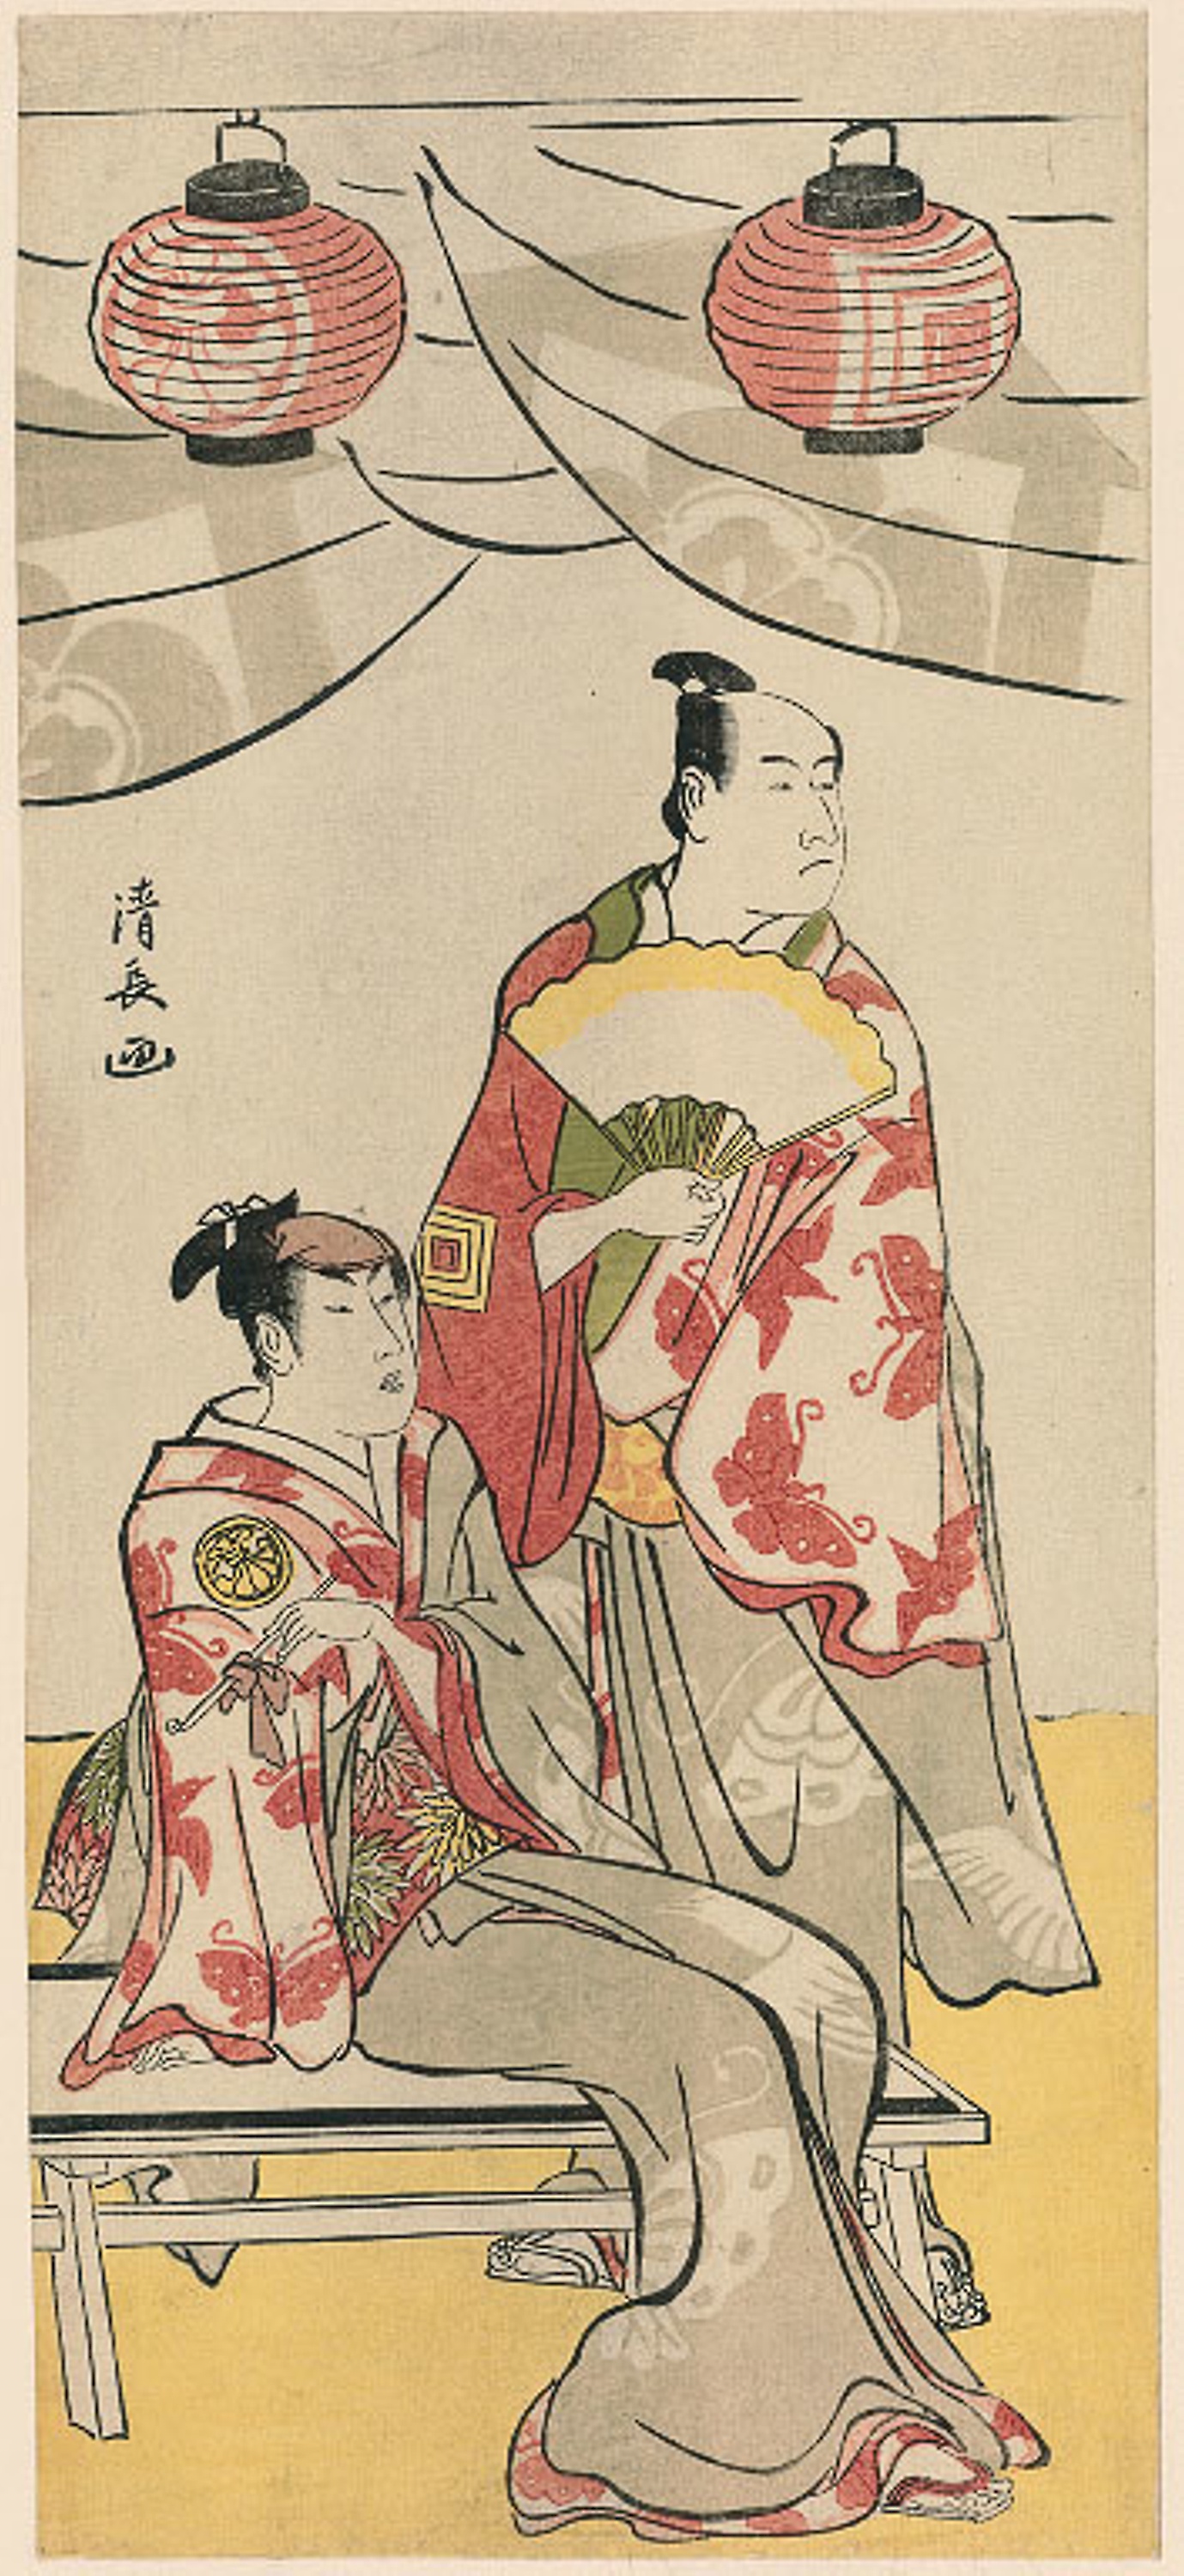
art, illustration, poster, costume design, painting, pattern, fictional character